83rd Pennsylvania Infantry Regiment

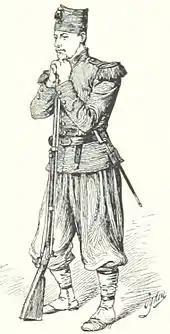
The uniform of the 83rd Pennsylvania

The 83rd Pennsylvania suffered the second-highest number of battle deaths among Union Army infantry regiments during the war, second only to the 5th New Hampshire.